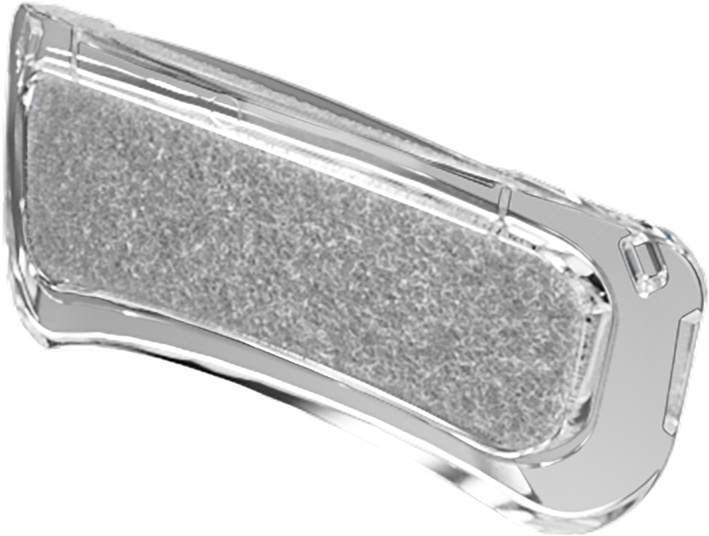
Fisher & Paykel Nova™ Nasal Diffuser
Nova Nasal Mask Diffuser Replacement Compatible with Fisher & Paykel Nova Nasal CPAP Mask Is the diffuser on your Nova Nasal Mask starting to show signs of wear? Replace it easily without buying a whole new mask. This genuine replacement diffuser is designed to restore comfort, reduce noise, and improve your CPAP experience—especially in quiet sleeping environments or when sharing a room. Key Features: ✅ Washable diffuser – Easy to clean and reuse ✅ Reduces CPAP noise and airflow draft , ideal for bed partners and light sleepers ✅ Cost-effective solution – Replace only the diffuser, not the full mask ✅ Designed specifically for the F&P Nova Nasal Mask for a secure, proper fit ✅ Restores mask performance and comfort with minimal effort Compatibility: This replacement diffuser is only compatible with the Fisher & Paykel Nova Nasal CPAP Mask Note: Not suitable for other CPAP masks or Nova Micro nasal pillow masks Document Centre F&P Novo Nasal Mask – User Guide F&P Novo Nasal Mask – Specification F&P Novo Nasal Mask – Brochure
Brand: Fisher & Paykel
Category: Health & Beauty > Health Care > Respiratory Care > PAP Masks